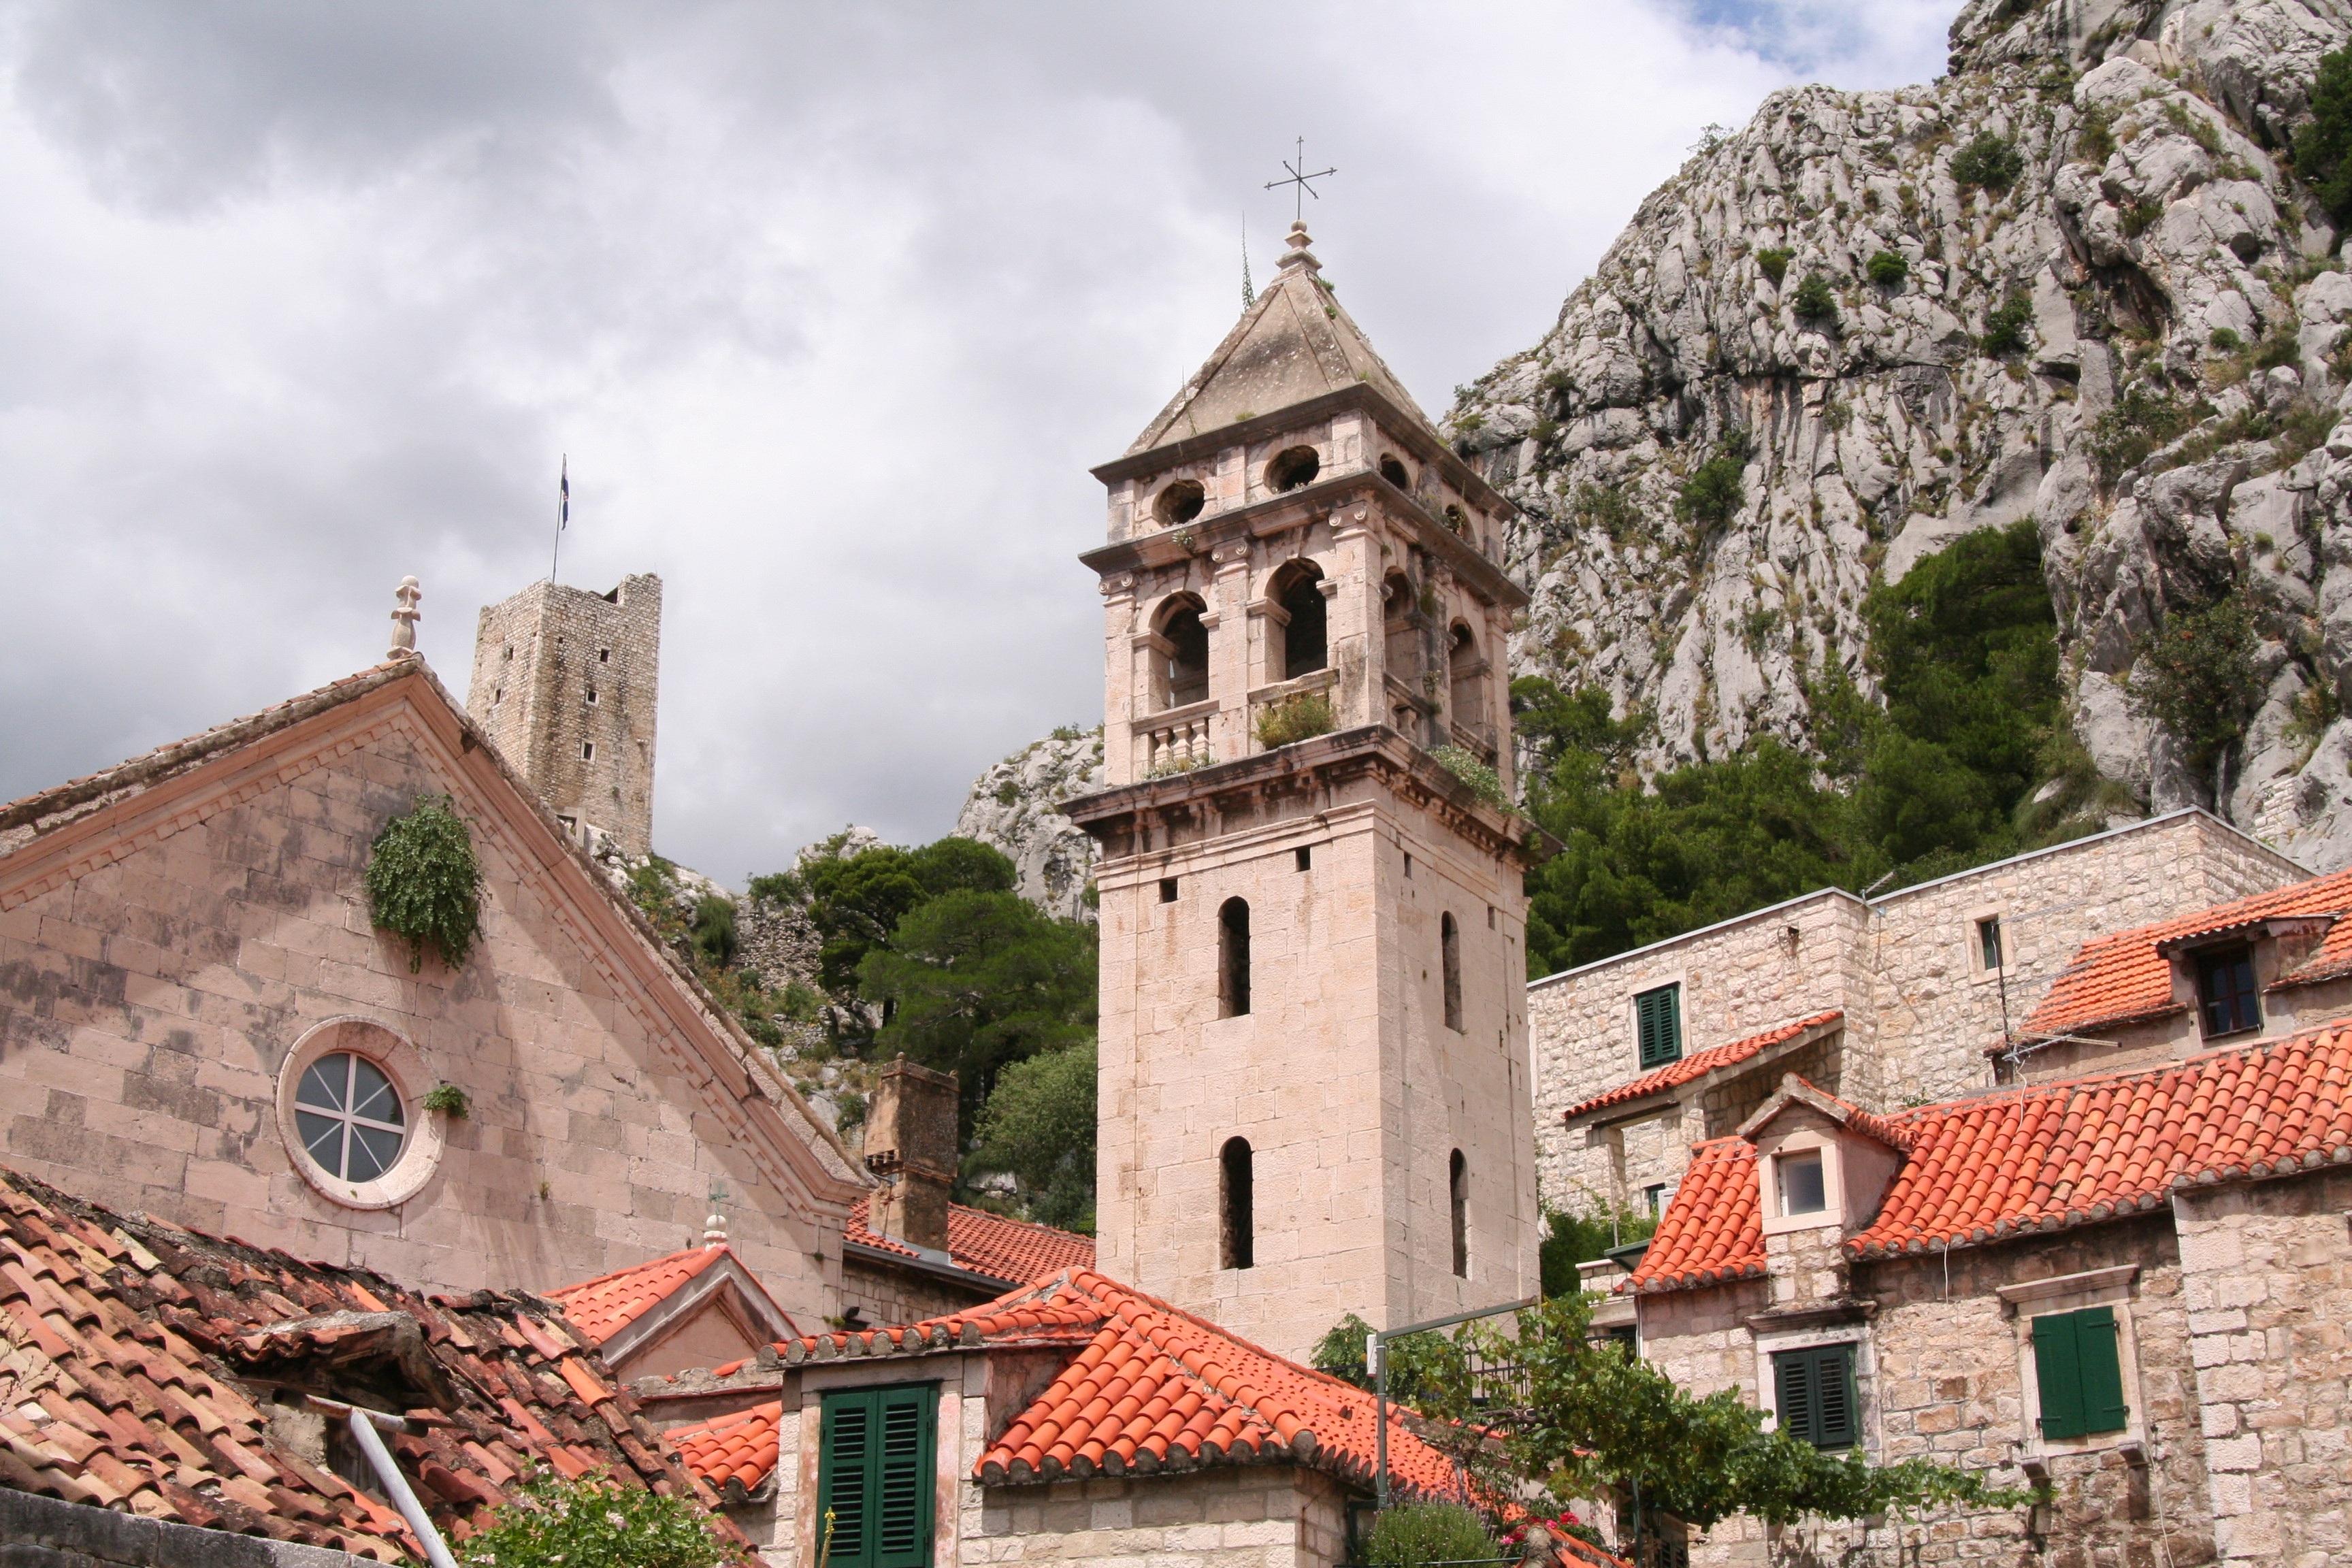
town, view, building, chateau, travel, village, castle, church, tourism, place of worship, croatia, monastery, middle ages, historic site, ancient history